Werner Freers

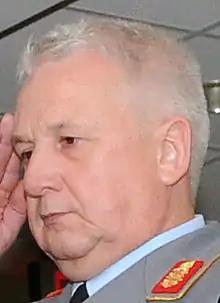

Werner Freers (born 19 July 1954, Hämelerwald, Lehrte) is a German Army general and served as Chief of Staff of the Supreme Headquarters Allied Powers Europe from 2012 to 2017.